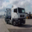
Label: truck